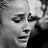
Emotion: sad